Answer in natural language. Which point is closer to the camera taking this photo, point A  or point B? Choose between the following options: A or B
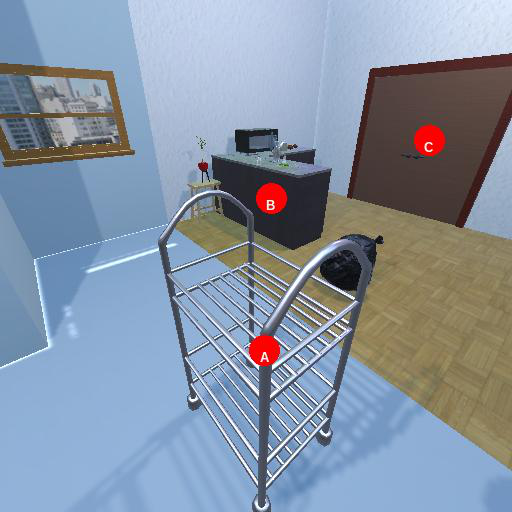
<answer>A</answer>